Parkville, Victoria

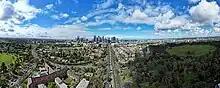
Aerial panorama of Melbourne's skyline from Parkville. September 2023.

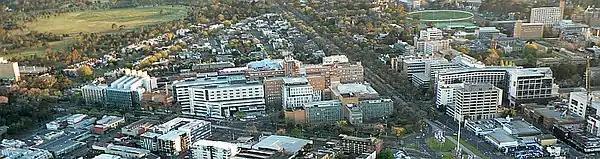
Aerial of Parkville looking north. Visible is Royal Park (top left); Royal Melbourne Hospital (centre left); Royal Parade (centre) and University of Melbourne campus (right).

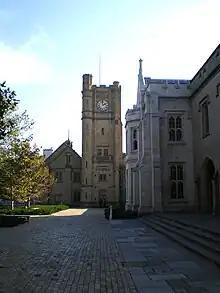
Old Arts Building University of Melbourne

During World War One and Two, Royal Park was the site of military encampments. Camp Pell in Royal Park was the temporary military camp for United States forces during the Second World War.